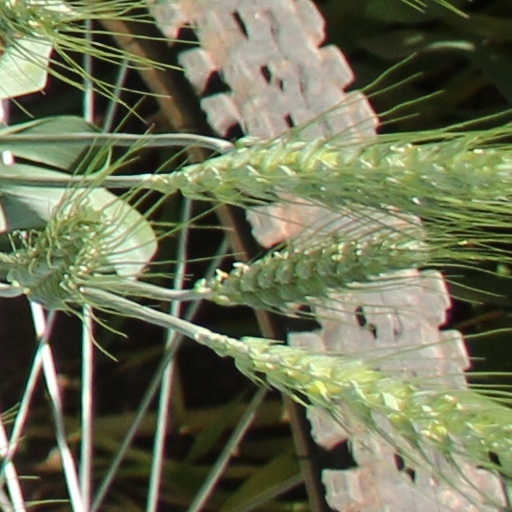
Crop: wheat